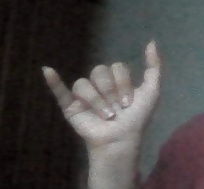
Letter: ya